Battle of Pákozd

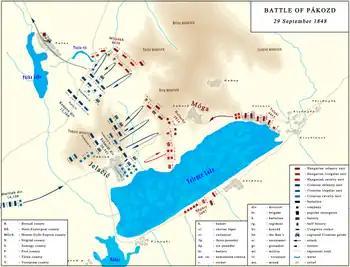
Battle of Pákozd (29. September 1848)

Görgei and the squad he led, went all the way to Aba, HungaryAba, and from there he announced a mass popular uprising against the Croatians. He placed 30 men of the Hunyadi militias in Aba, Sárkeresztúr, and in other smaller localities in order to organize the uprisings, and the remaining 50 were sent to Soponya to observe the road to Székesfehérvár. After Görgei departed from Adony, on 28 at 9 p.m. arrived there from Dunaföldvár the 3. company of the Hunyadi militia, the 2. Major division of the 9. (Nicholas) Hussar regiment and 4 cannons, and on 29 arrived here also the remaining three companies of the Hunyadi militia. The Szabolcs county battalion arrived from Dunaföldvár to Adony on 29 September. As a result of these, on 29 September at night Görgei had at his disposition 600 men from the Jászkun, 800 from the Szabolcs mobile national guards, 1500 men from the Hunyadi militia 202 riders from the 2. Major division of the 9. (Nicholas) Hussar regiment (in total 3100 men at arms) and 16 cannons. Görgei knew that he had not enough men to cause serious problems to the Croatian right wing, but he wanted to establish a web of sentries to prevent the communication between the army of Jelačić and the approaching corps of Roth, capturing the correspondence between them, thus gathering important information which could be decisive in the upcoming confrontation of the two armies.